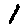
Label: 1